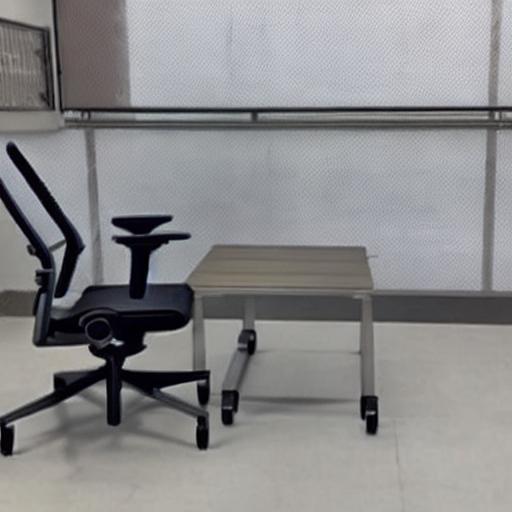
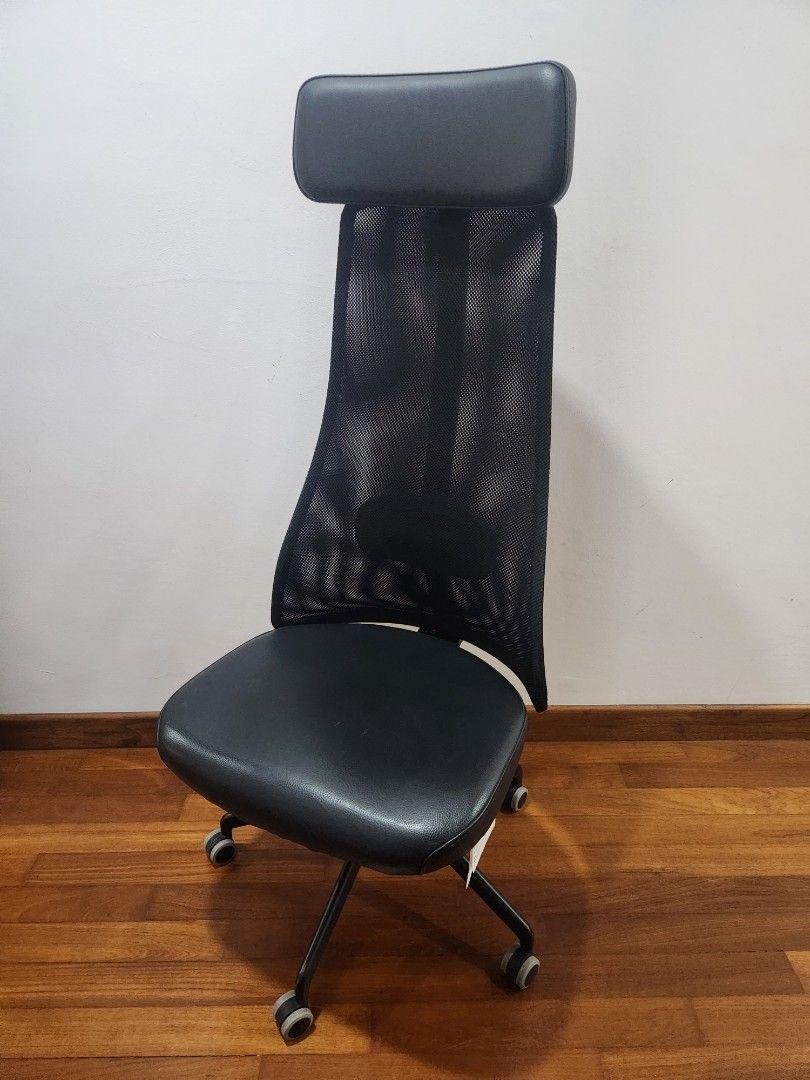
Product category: items_chair
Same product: no